JFK: Coming of Age in the American Century, 1917–1956

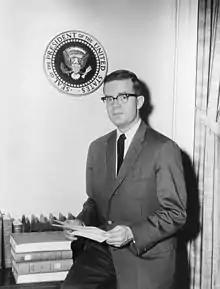
Sorensen, circa 1962

In a trip to Europe and Asia in the fall of 1951, Kennedy gained valuable insight into post-war global politics, strengthening his international relations credentials shortly before his first run for the Senate. He visited France, Israel, Iran, Pakistan, India, Singapore, Thailand, Indonesia, French Indochina, Malaya, Burma, Korea, and Japan. Arriving first in France, he met with General Dwight D. Eisenhower at Supreme Headquarters in Paris. In Israel, he was impressed with the leadership of Prime Minister David Ben Gurion and concerned about the status of Arab refugees. He met President Mossadegh in Iran, whom he correctly speculated would have a long stay in power, countering the opinion of less insightful British officials. In Pakistan, he met with Prime Minister Ali Khan, shortly before his assassination, and in India was impressed with Jawaharial Nehru and Indira Gandhi. Nehru was one of the first to advise him of the futility of the war against Ho Chi Minh in Viet Nam. Lastly, he met with the prime minister of Thailand before arriving in Viet Nam, where he wrote "the American people should avoid the path trod by the declining British and French empires, and instead show that the enemy is not merely Communism, but "poverty and want", "sickness and disease", and "injustice and inequality". Perhaps demonstrating a better understanding of Vietnam under French rule than his successor Lyndon Baines Johnson, Kennedy further noted, "There is no broad support of the native Viet Nam government among the people of that area", for it is a "puppet government", and "a free election would go in favor of Ho and his Communists". For those that believe these observations would have prevented him from favoring increased military support of South Vietnam, many historians have questioned if Kennedy, with his wariness of communist expansionism, might not have eventually supported increasing American military intervention in Viet Nam.